Eighteen Visions

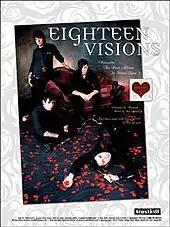
Eighteen Visions poster, mid-2000s

Eighteen Visions is an American metalcore band from Orange County, California, formed in October 1995. The band broke up in April 2007, less than a year after their major label debut was released through Epic and Trustkill Records. After over a decade of absence, the band reformed in 2017. They announced their sixth album, "XVIII", would be released via their new label home at Rise Records.